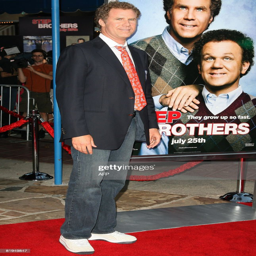
comedian arrives for the premiere .